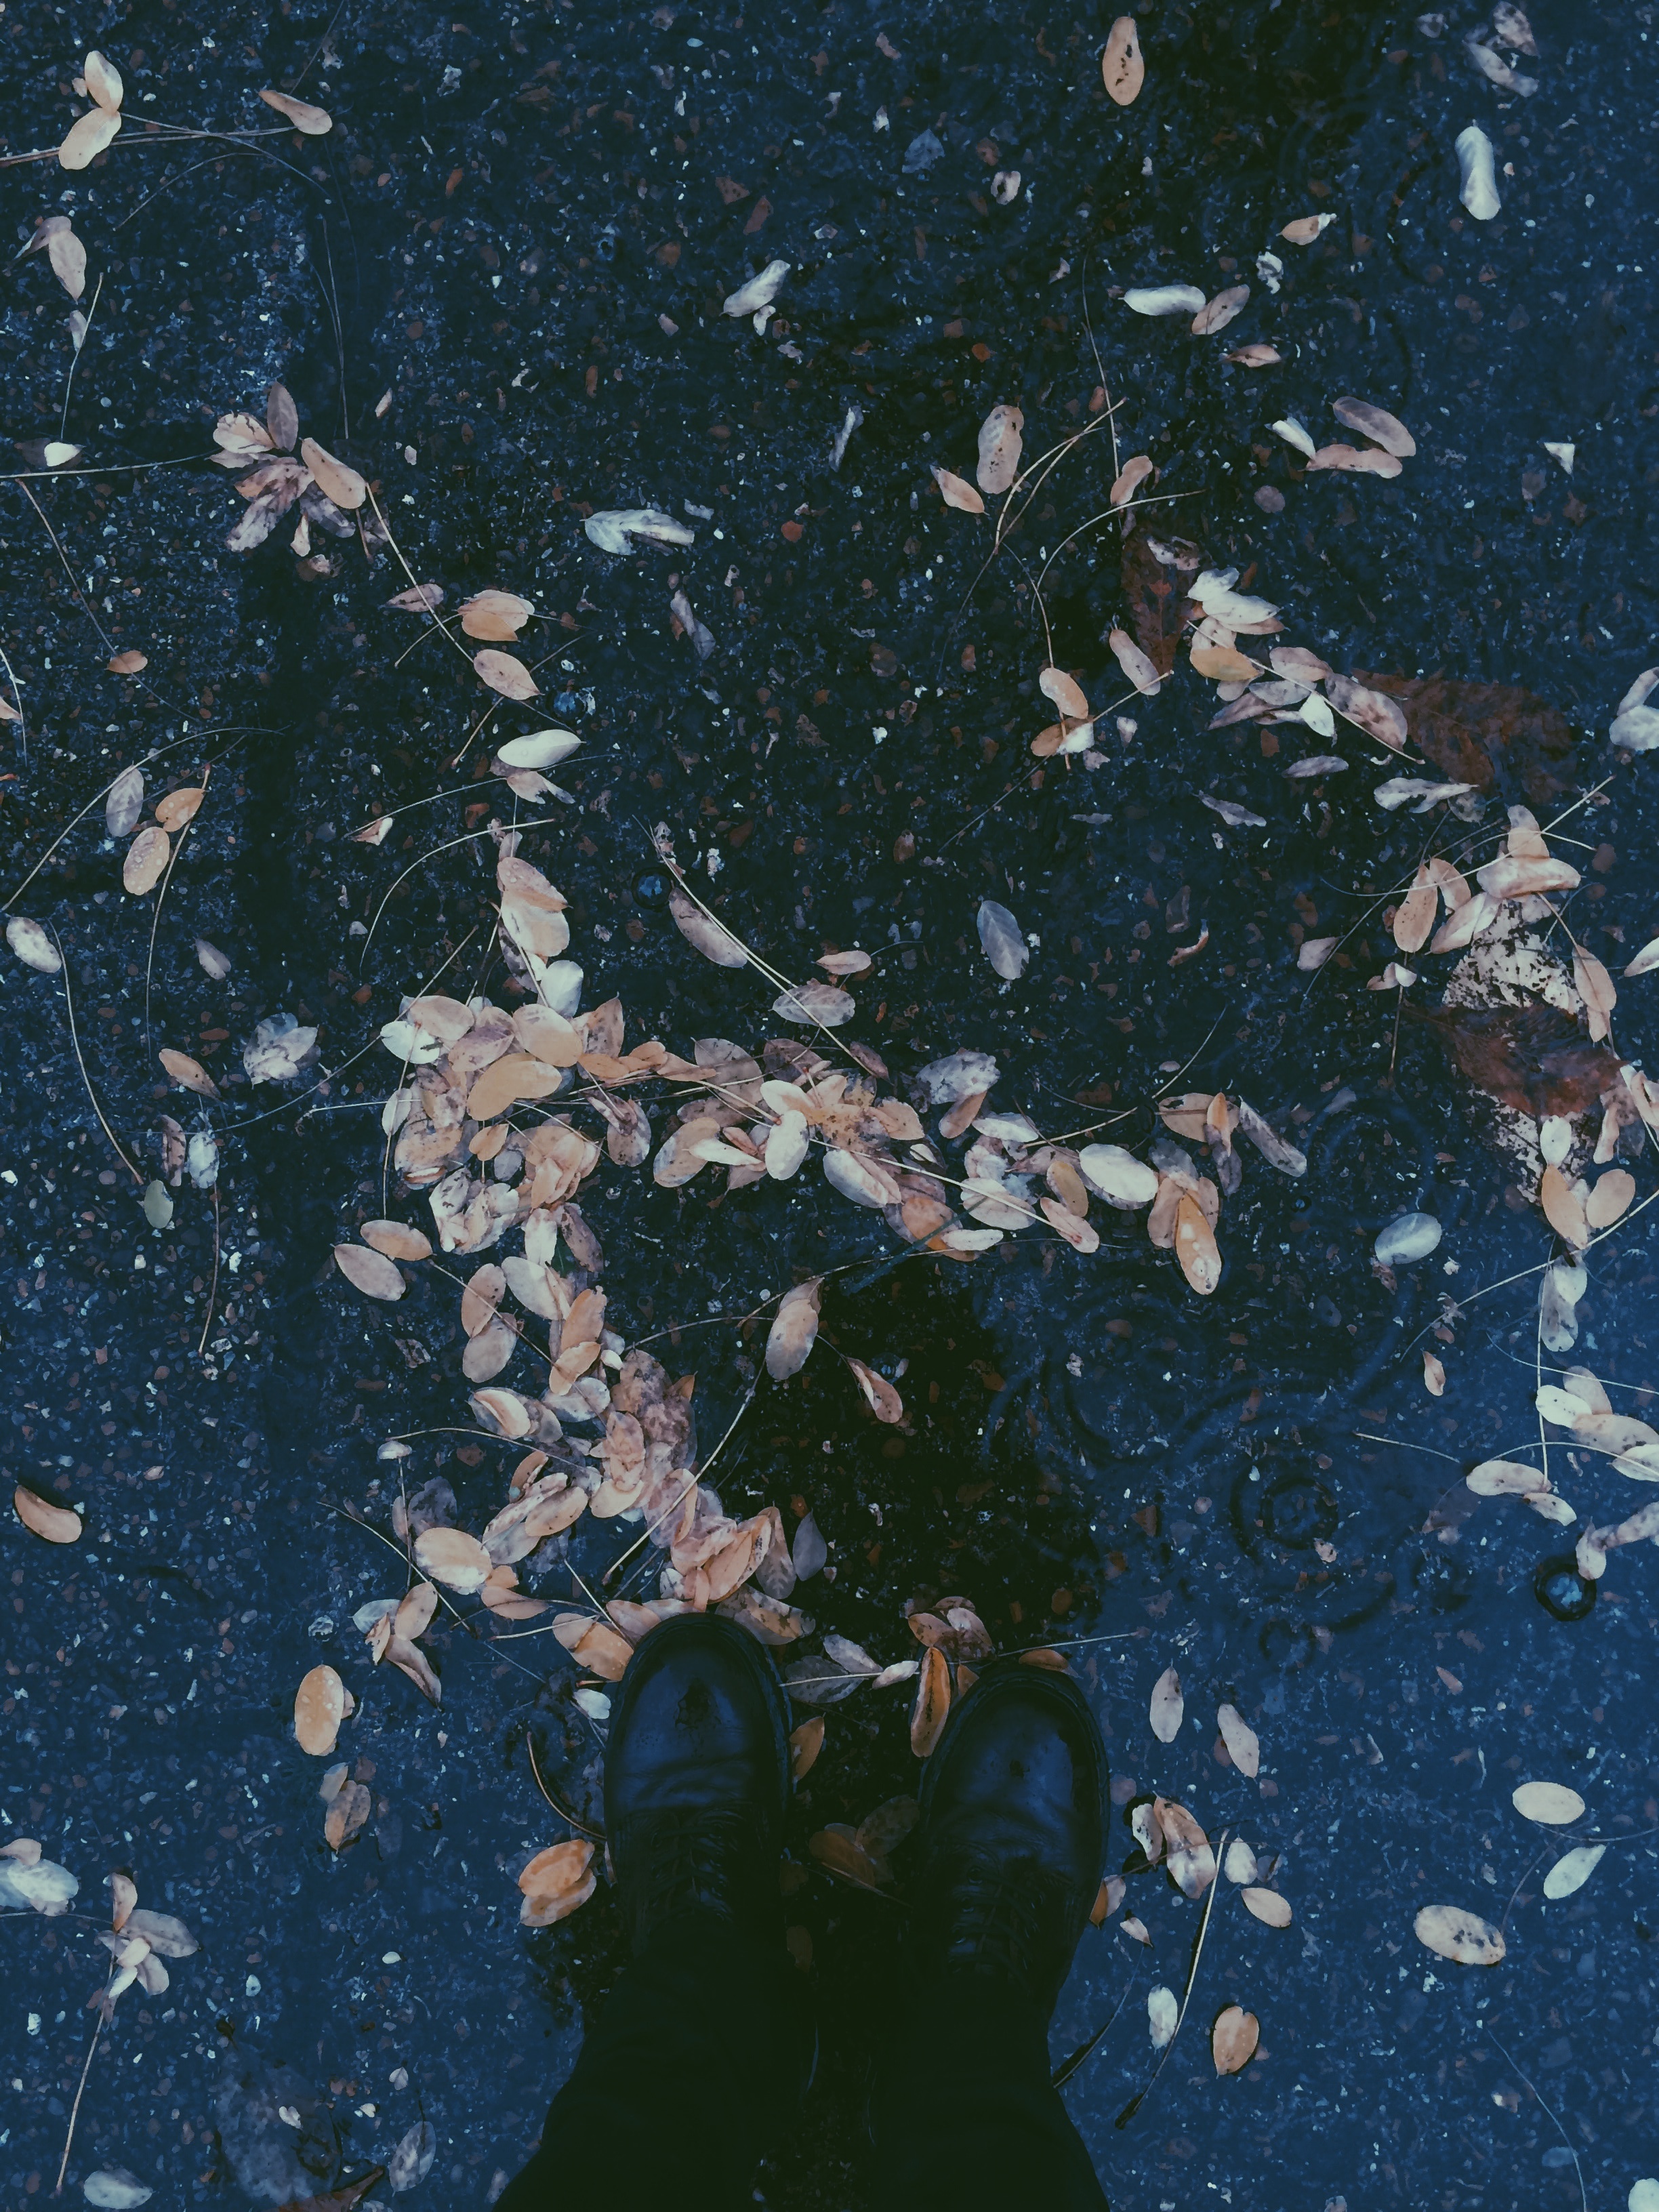
water, rock, leaf, flower, underwater, reflection